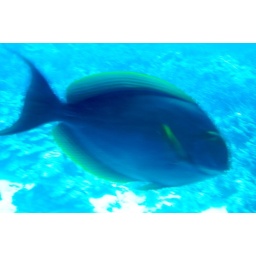
I didn't have enough time to focus as the fish swam by my window on the sub.